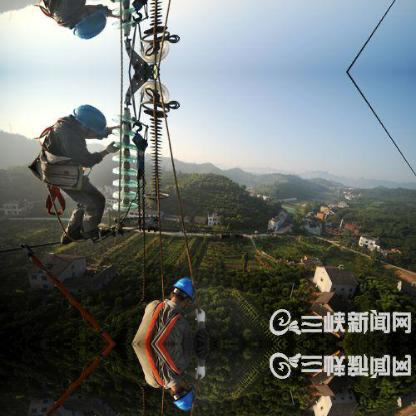
Objects in the image:
label: helmet
label: helmet
label: helmet
label: helmet